Roman Catholic Archdiocese of Saint Paul and Minneapolis

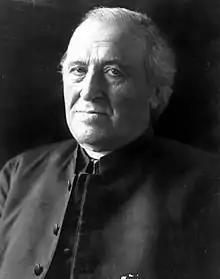
Archbishop Ireland

John Ireland was known as a strong-willed figure, and was called the "consecrated blizzard of the Northwest". During his time as bishop, he established the College of Saint Thomas and Saint Paul Seminary in St. Paul, and Saint Thomas Academy in Mendota Heights He constructed the Cathedral of Saint Paul and the Basilica of Saint Mary. Pope Leo XIII elevated the see to the rank of archdiocese on May 4, 1888, and its name was changed to reflect this. Leo XIII erected the Diocese of Winona in 1889, taking southern Minnesota from the Archdiocese of Saint Paul.